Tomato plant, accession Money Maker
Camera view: tilt-top (135 deg); turntable rotation: 90 degrees
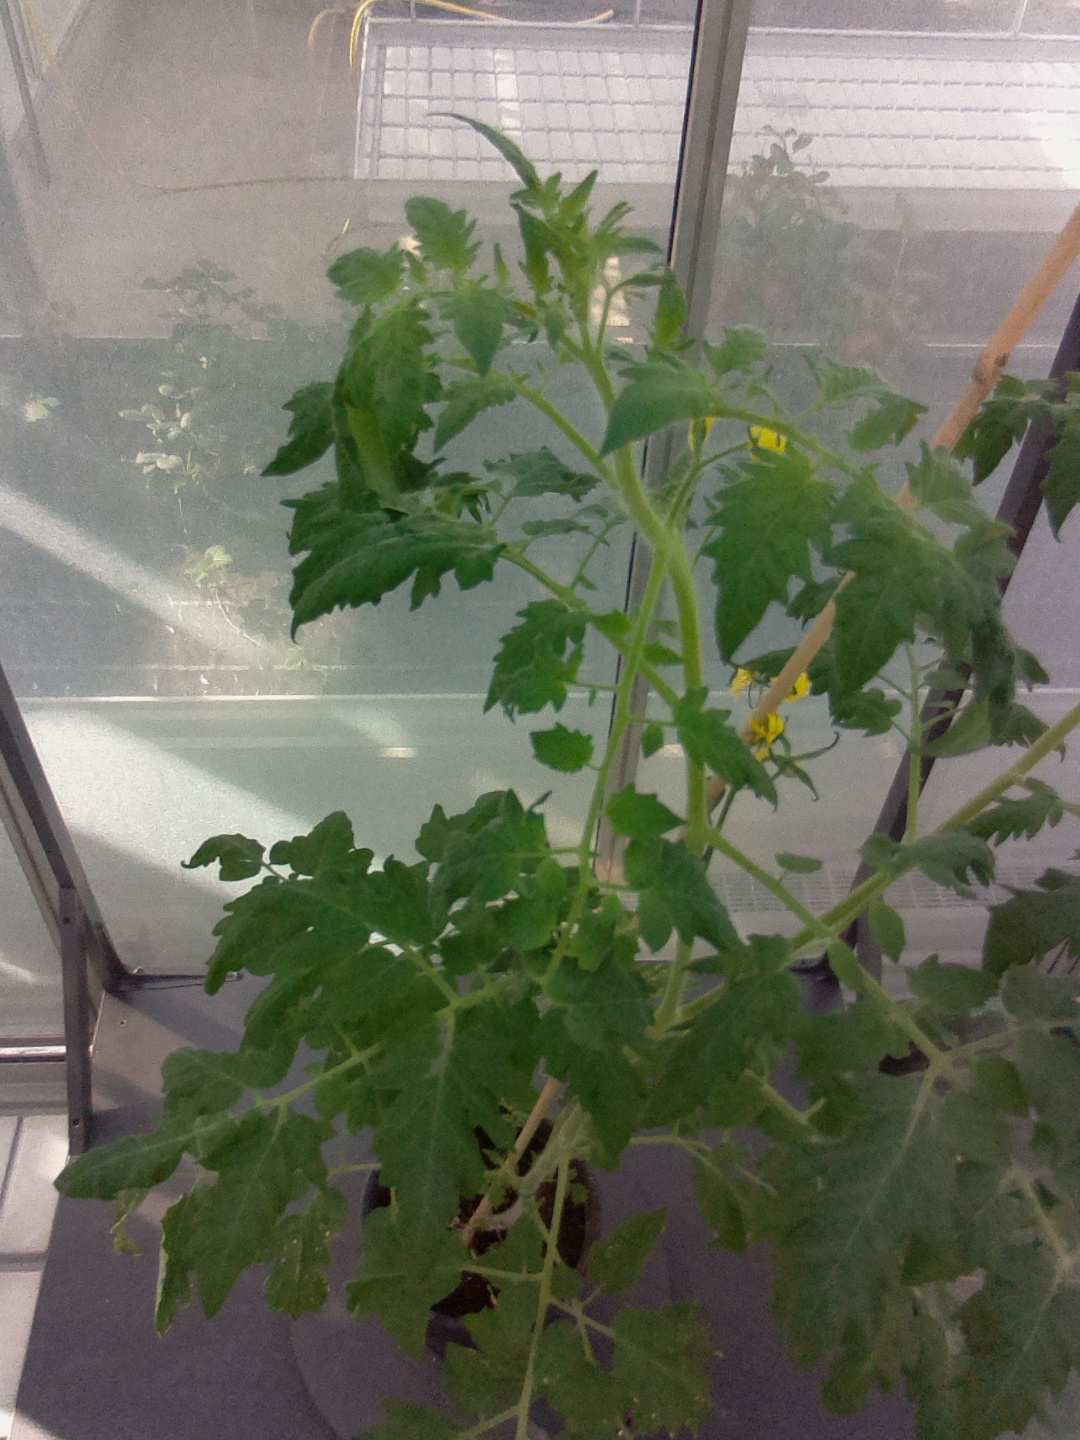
BBCH growth stage 70: Fruits at the main stem or branches visibles